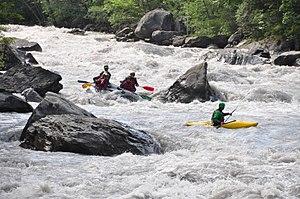
Descente du torrent
La vallée de l'Ubaye est située dans le département des Alpes-de-Haute-Provence et compte environ 7 700 habitants, appelés Ubayens ou Valéians. La ville principale de la vallée est la sous-préfecture de Barcelonnette.